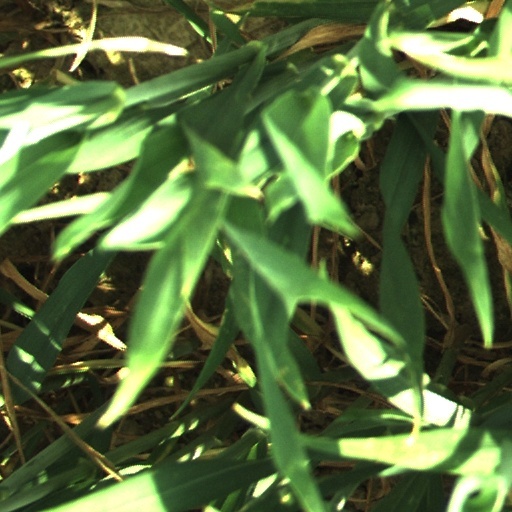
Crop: wheat